Leiden University

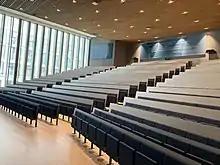
A lecture hall in the Leiden University campus in the Hague.

The "Sweat Room" is a small chamber in the university's Academy Building, traditionally used by doctoral candidates awaiting the results of their PhD defenses. The room is renowned for its walls covered with the signatures of graduates, including notable figures such as Winston Churchill, Nelson Mandela, and members of the Dutch royal family. Originally serving as a meeting room for university curators, the Zweetkamertje became associated with doctoral examinations in the 18th century. Candidates would wait in this room before defending their dissertations, often experiencing considerable anxiety, hence the name. Over time, it became customary for successful candidates to inscribe their names on the walls as a rite of passage. The tradition of signing the Zweetkamertje walls is a cherished aspect of Leiden University's heritage. The room features thousands of signatures, including those of honorary doctorate recipients. In 2014, a crowdfunding campaign successfully raised funds to restore the room's deteriorating plaster, ensuring the preservation of this unique historical record.